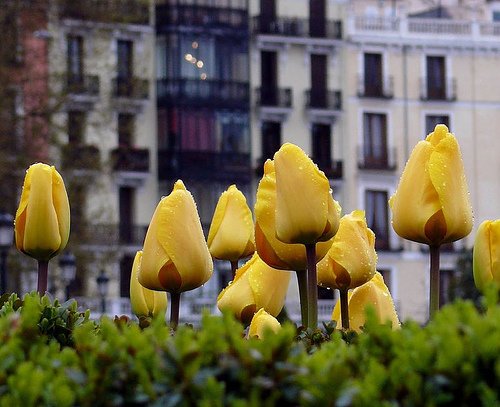
Flower: tulip